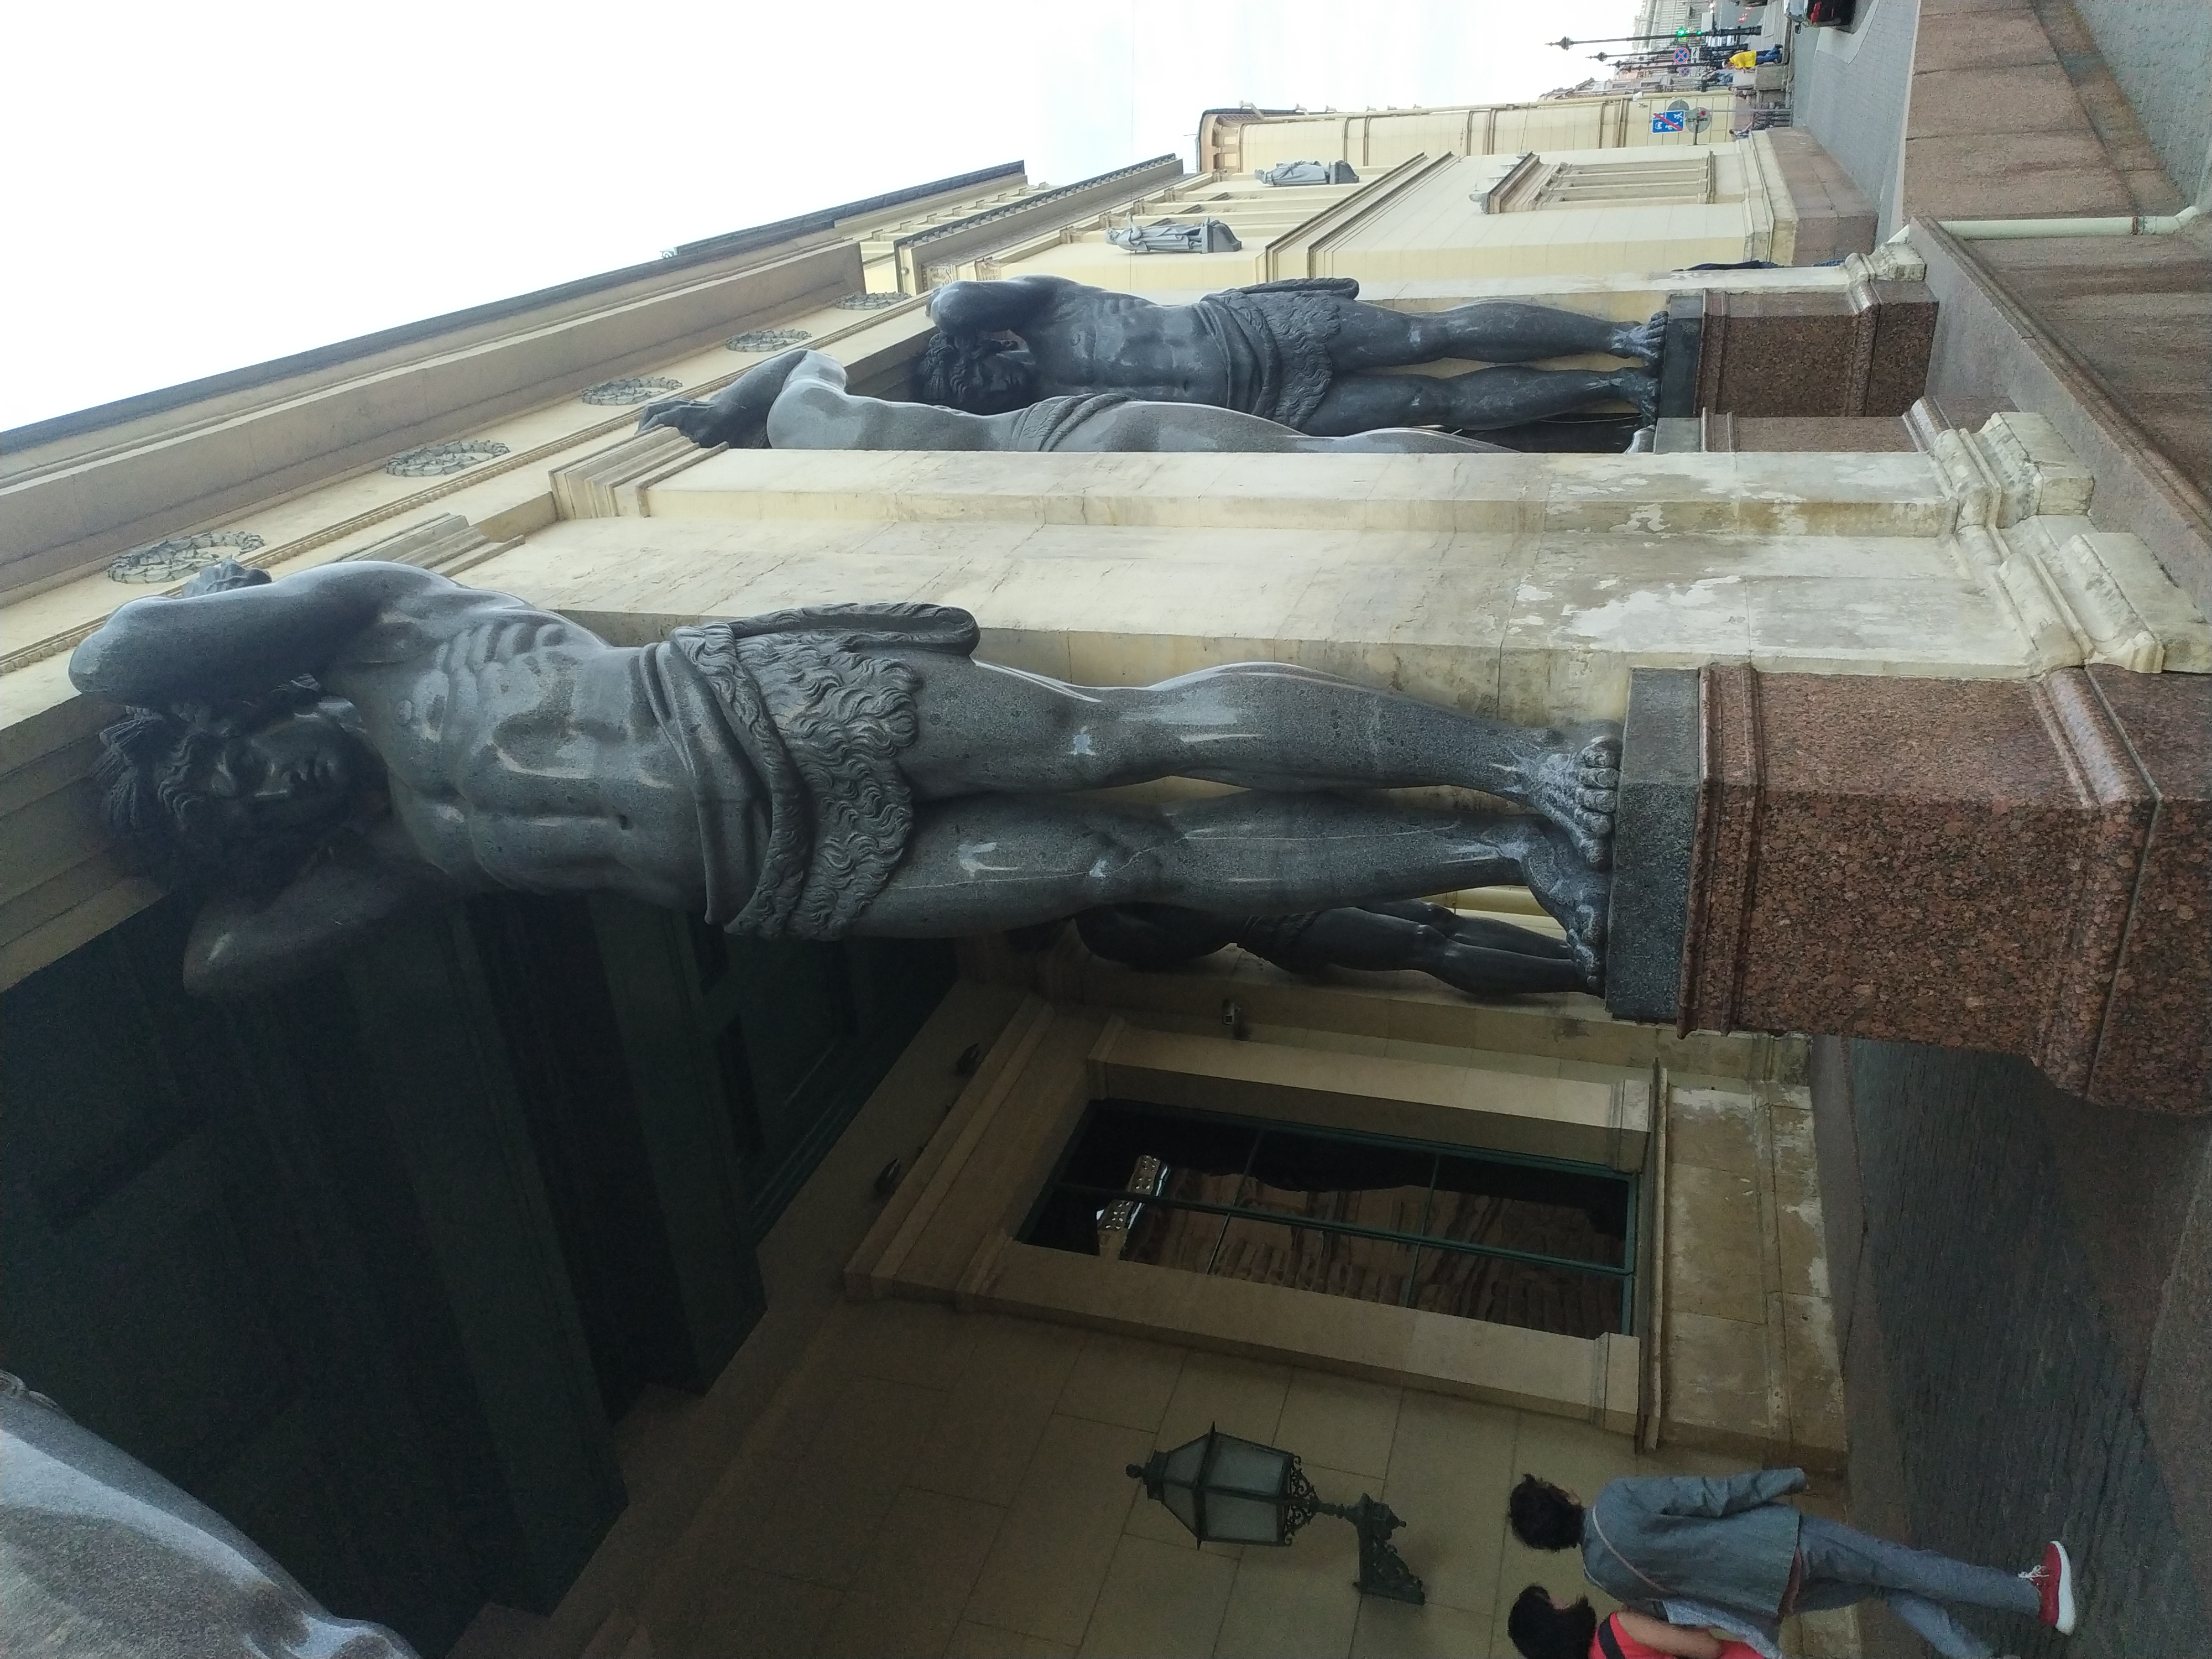
natural, composite material, gas, building, engineering, sculpture, urban design, automotive exterior, roof, art, sky, machine, auto part, metal, wood, naval architecture, motor vehicle, concrete, facade, statue, steel, font